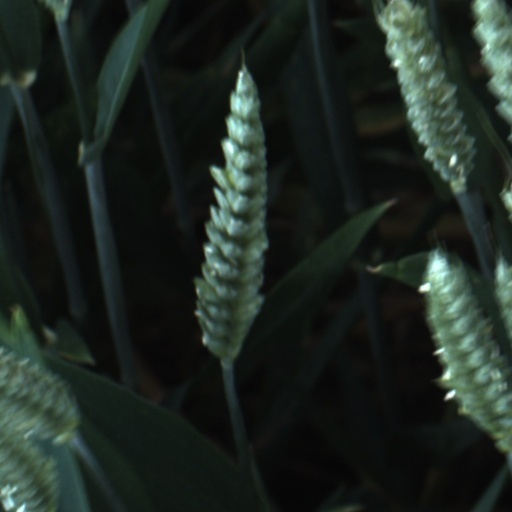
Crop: wheat